Basaltic andesite

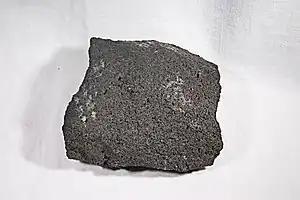
Basaltic andesite from Parícutin volcano in Mexico

Basaltic andesite is a volcanic rock that is intermediate in composition between basalt and andesite. It is composed predominantly of augite and plagioclase. Basaltic andesite can be found in volcanoes around the world, including in Central America and the Andes of South America.